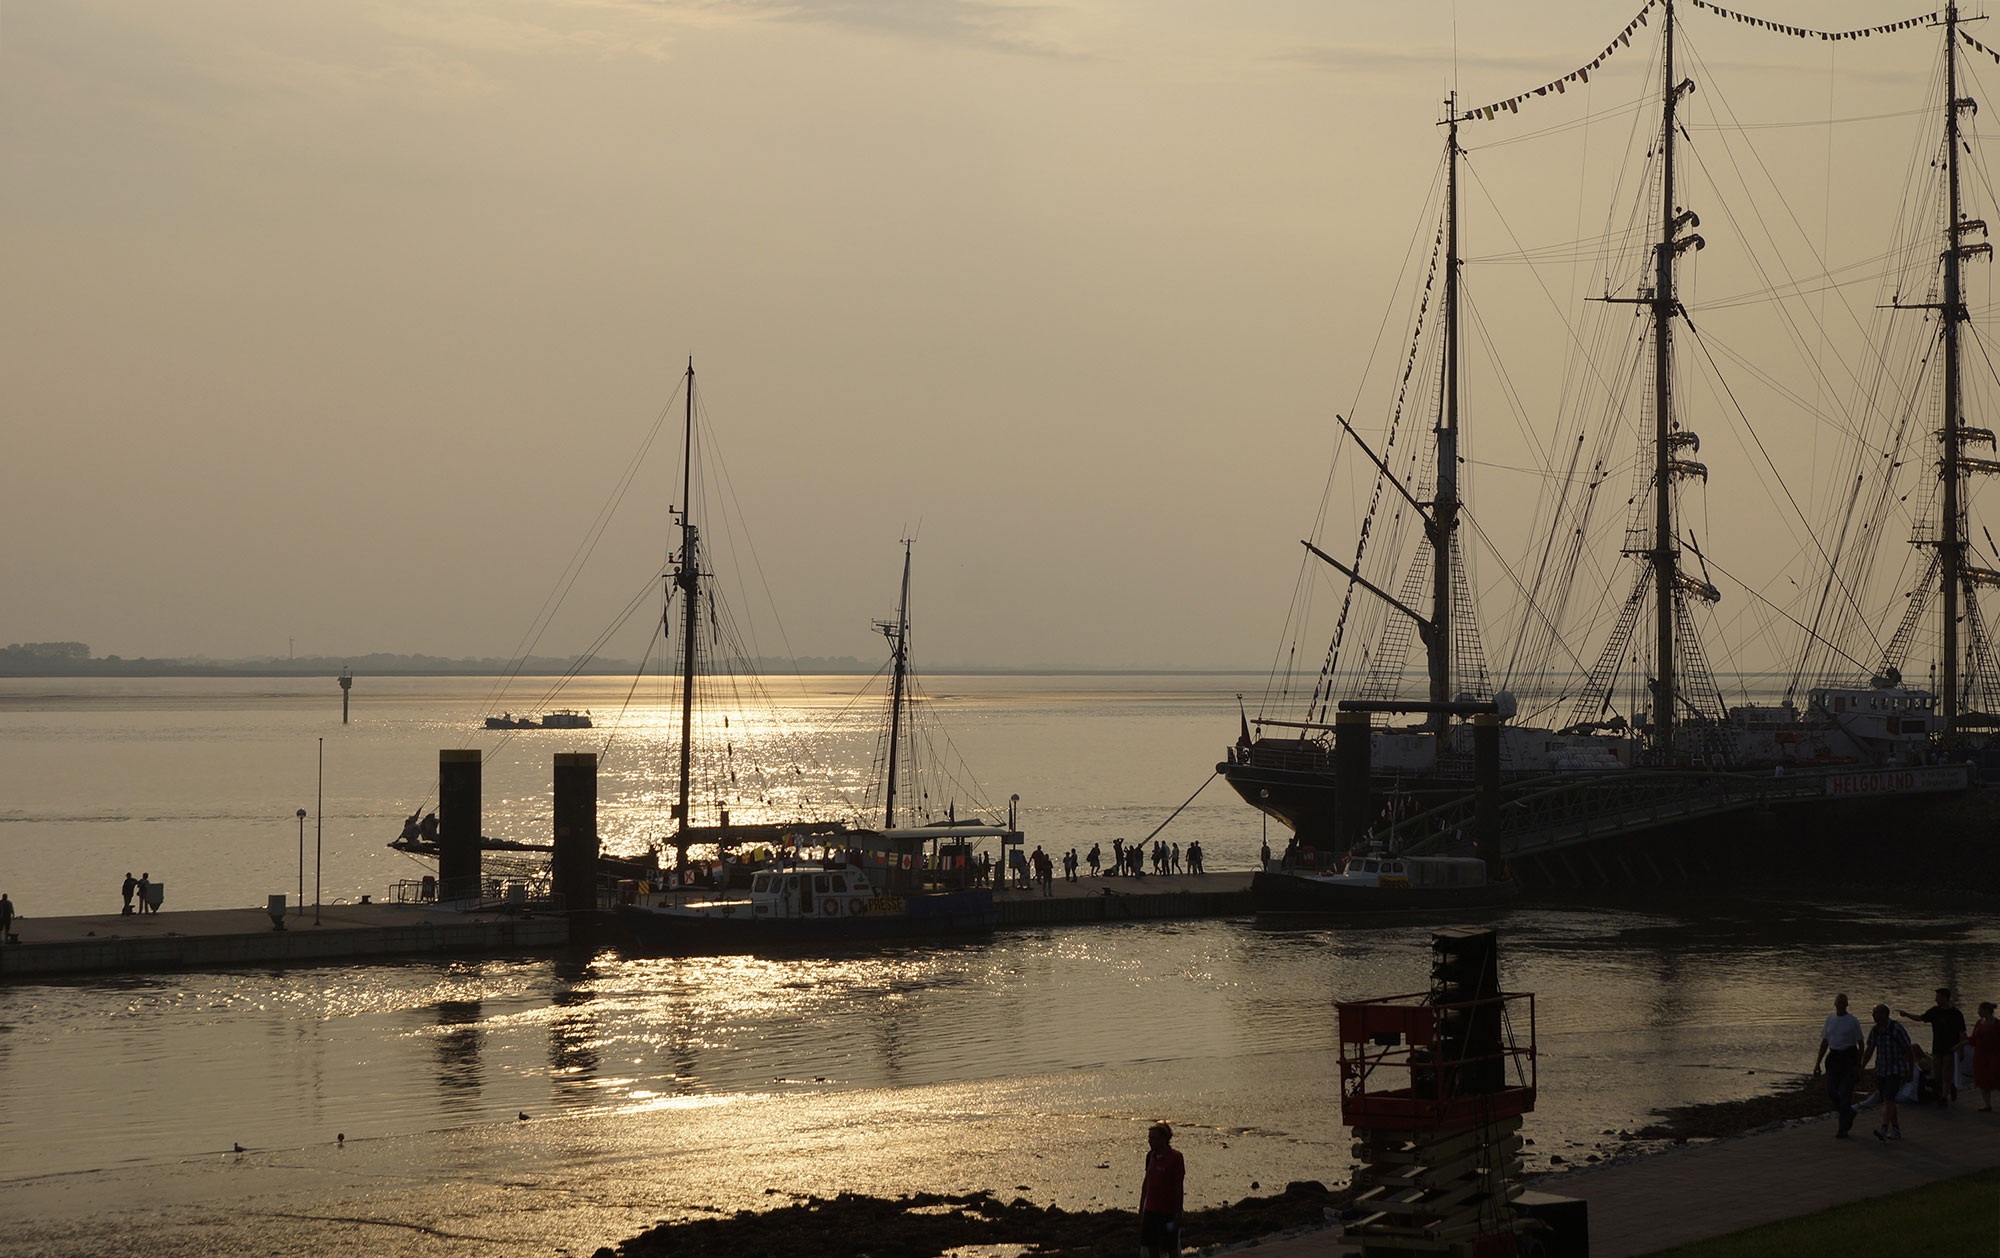
sea, coast, water, ocean, dock, sunset, boat, morning, ship, dusk, evening, vehicle, mast, bay, harbor, marina, port, watercraft, windjammer, north sea, back light, wadden sea, bremerhaven